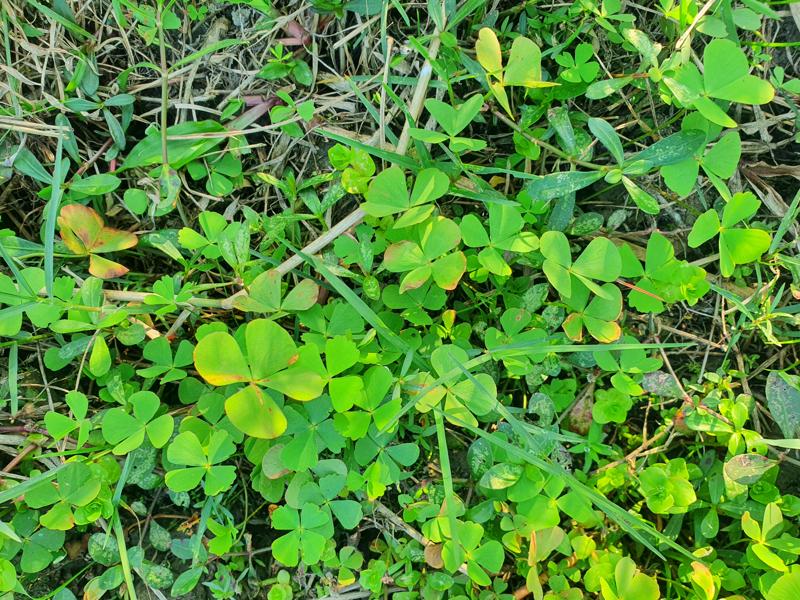
Weed species: Marsilea minuta